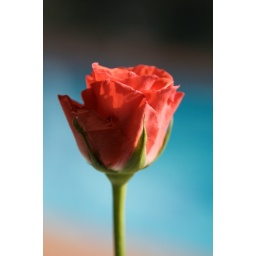
Red rose on the restaurant table against the blue pool outside.